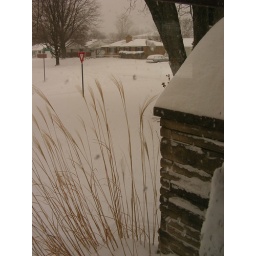
Ornamental grass by the white cliffs.